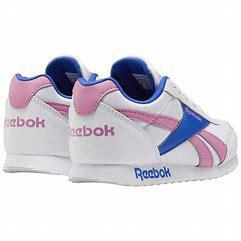
Brand: Reebok
Model: Royal Classic Jogger 2